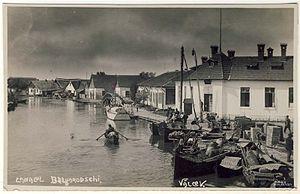
La colonisation de la Bessarabie fut un processus d’immigration, de colonisation et d’acculturation qui s’est déroulé de 1812 à 1917 en Bessarabie tsariste, dans l’empire russe, et de 1940 à 1941 puis de 1944 à 1990 en Bessarabie soviétique, dans l’URSS. Cette colonisation a eu des effets durables sur la population et la structure ethnique de cette moitié orientale du territoire moldave.